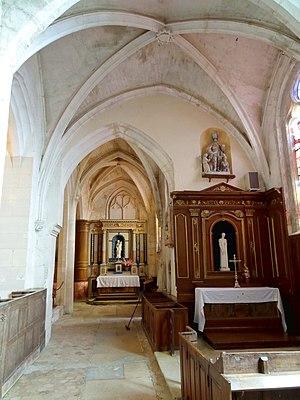
Intérieur de l'église - voir titre.
L'église Saint-Martin est une église catholique paroissiale située à Montjavoult, dans le département de l'Oise, en France. Bâtie sur le sommet d'une butte, à 207 m d'altitude, elle marque le paysage à plusieurs kilomètres à la ronde, et représente l'un des principaux monuments de l'ancien canton de Chaumont-en-Vexin. Son grand portail Renaissance, bâti vers 1565 par Jean Grappin, de Gisors, constitue son élément le plus remarquable. À l'instar du volumineux clocher de la même époque qui le jouxte à l'ouest, il serait digne d'une grande église de ville. À l'intérieur, le collatéral sud voûté à la même hauteur que le vaisseau central, forme avec la nef un vaste volume unifié de proportions élancées, inattendu dans un village aujourd'hui sans importance. Son style flamboyant tardif intègre quelques éléments Renaissance. Le reste de l'église est beaucoup plus modeste, et a été édifié majoritairement entre la fin du XVᵉ siècle et le premier quart du XVIᵉ siècle dans le style gothique flamboyant, en reprenant en partie des structures plus anciennes, notamment la base d'un clocher central du XIIᵉ siècle.